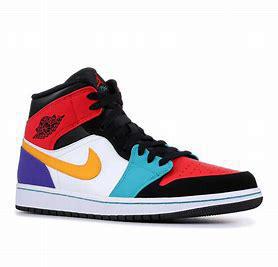
Brand: Jordan
Model: 1 Mid